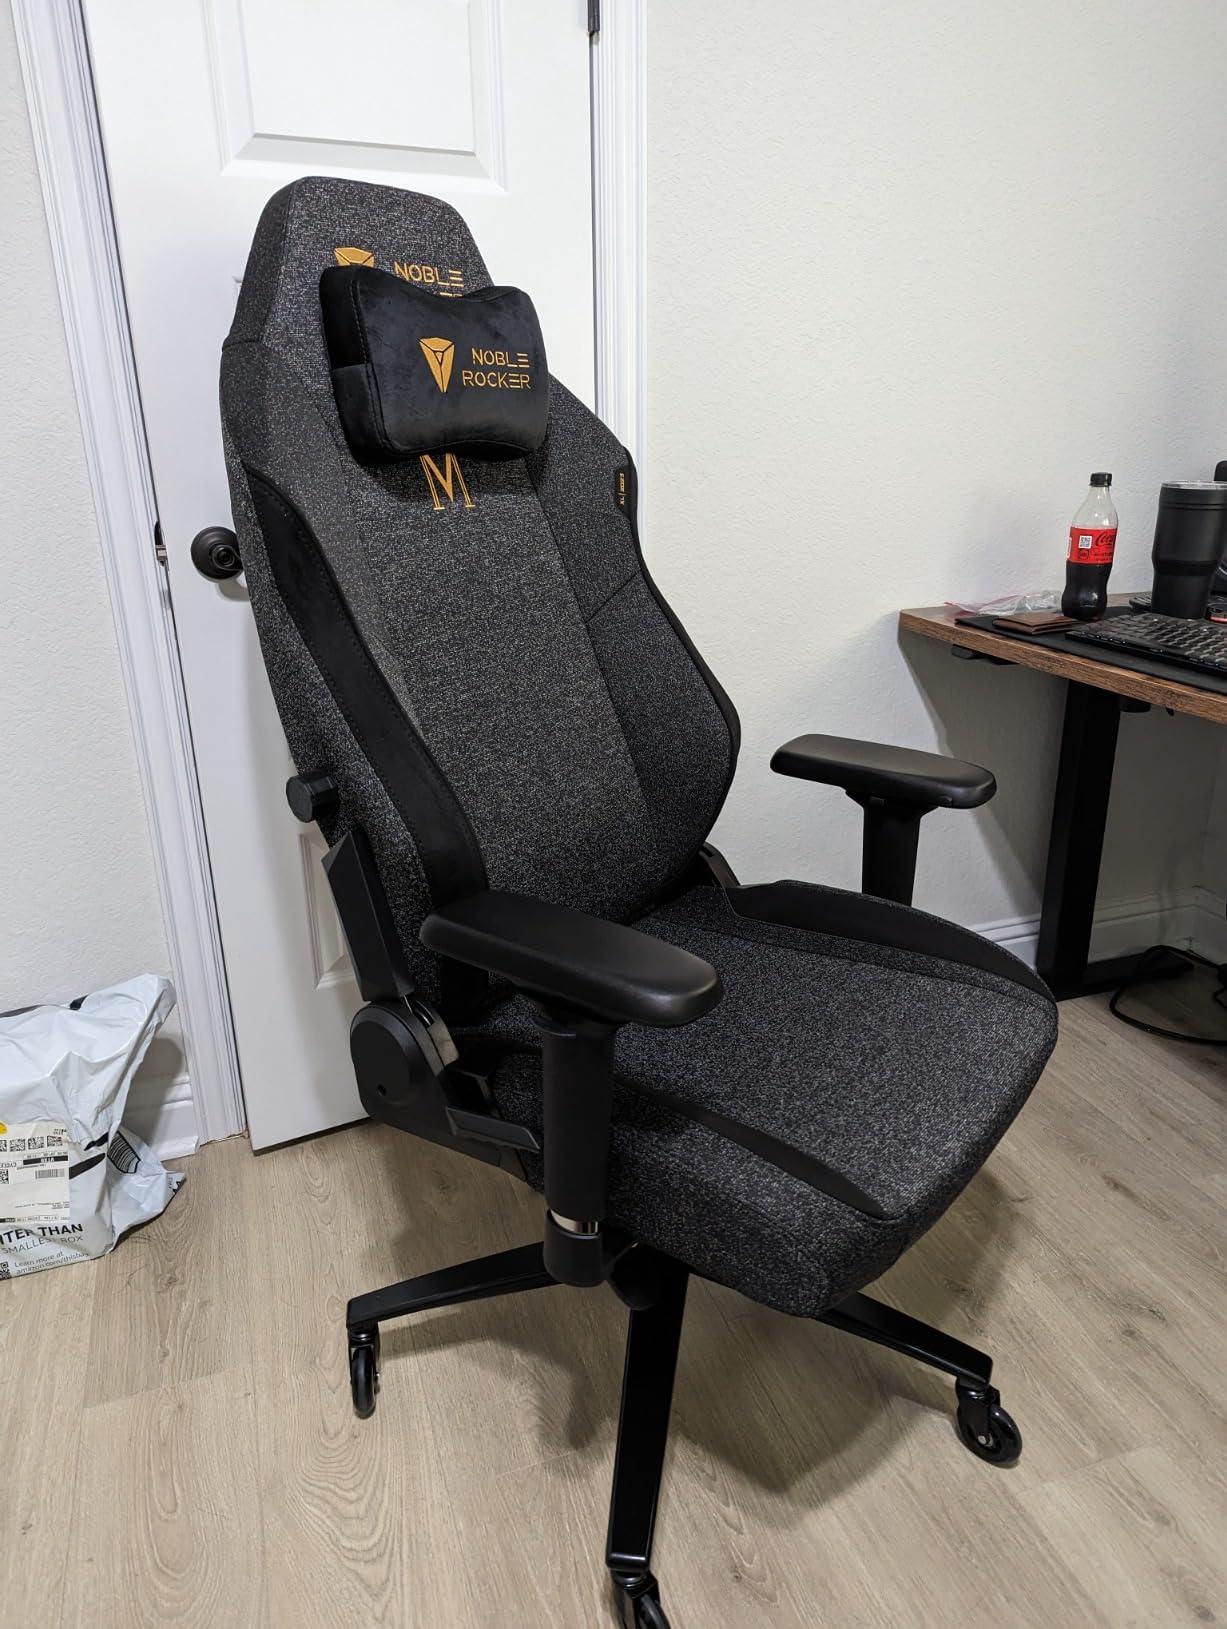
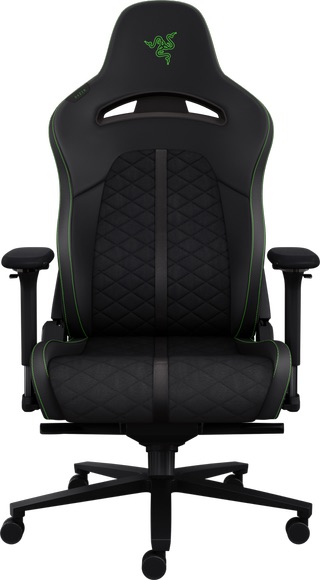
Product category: items_chair
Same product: no